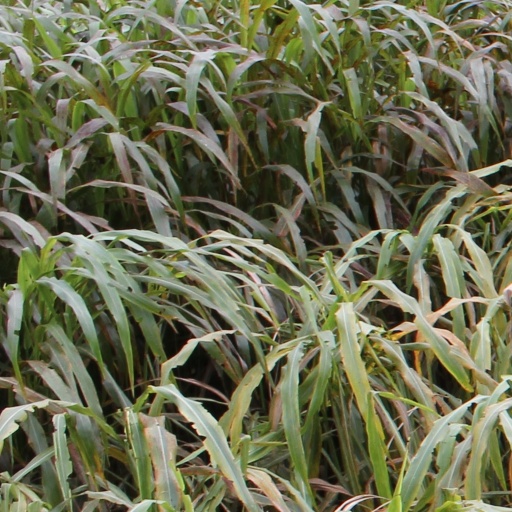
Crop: sorghum